Premiership of Humza Yousaf

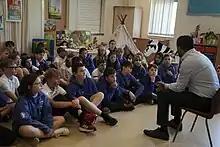
Yousaf with a group of primary school children at the launch of the Reading Schools initiative, August 2023

During the early days of his tenure as First Minister, Scotland's drugs death had fallen to its lowest levels in five years, however, it still had a higher drug death rate than the other countries of the United Kingdom and other countries in Europe. As First Minister, Yousaf has advocated that the Scottish Government supports decriminalising drugs for personal use. The Scottish Government has stated that they aim to provide 1,000 residential rehabilitation beds a year from 2026, prioritising spending more than £100 million on improving access to drug rehabilitation services.